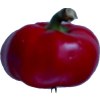
Label: red_pepper